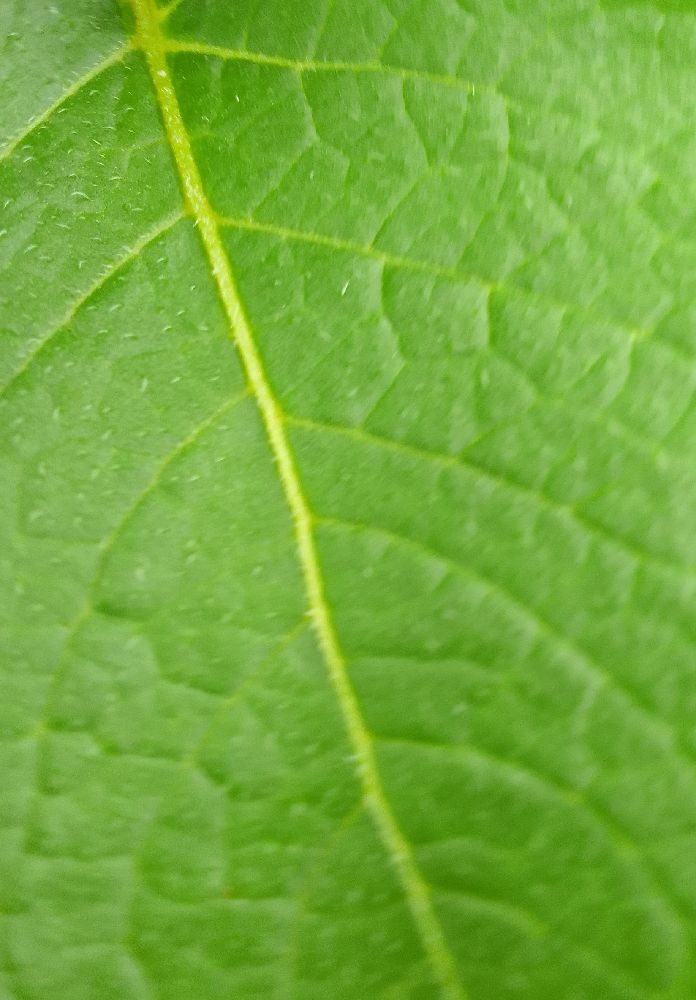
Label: Healthy